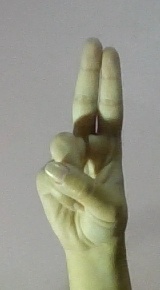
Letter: taa